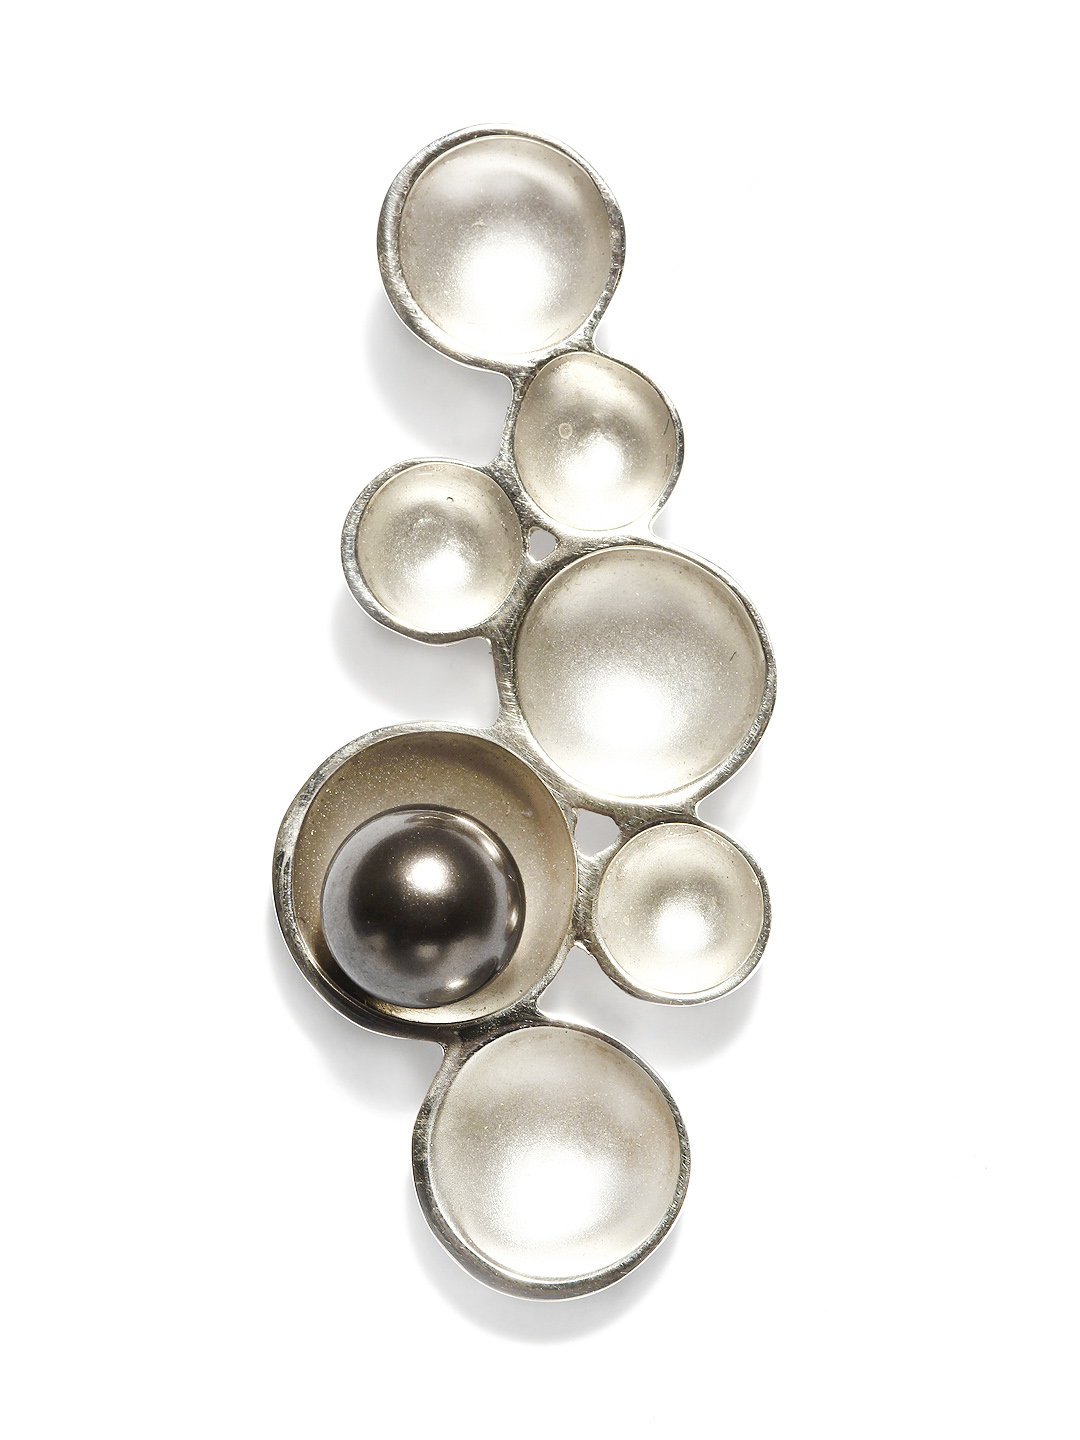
Lencia Silver Pendant
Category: Accessories / Jewellery / Pendant
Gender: Women
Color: Silver
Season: Summer 2013
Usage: Casual